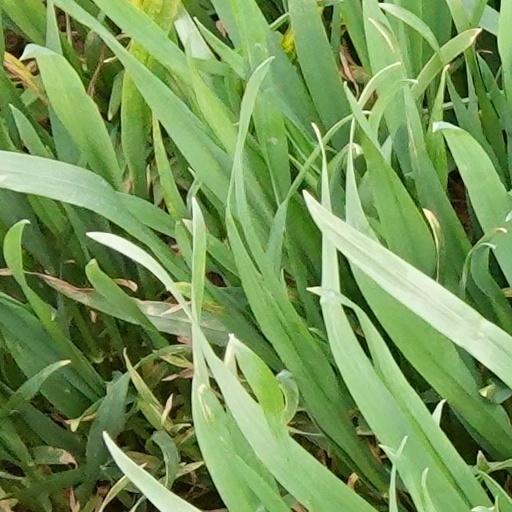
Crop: wheat